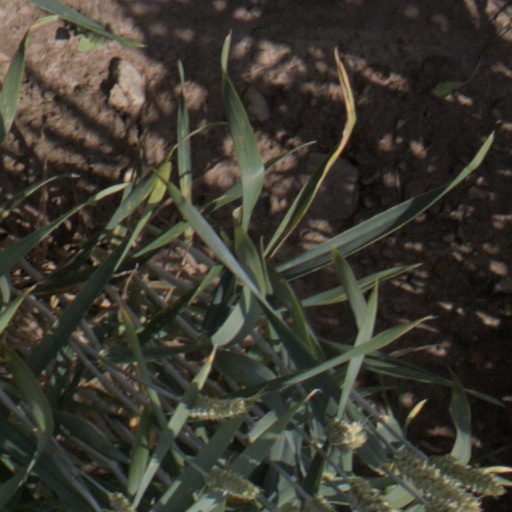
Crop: wheat